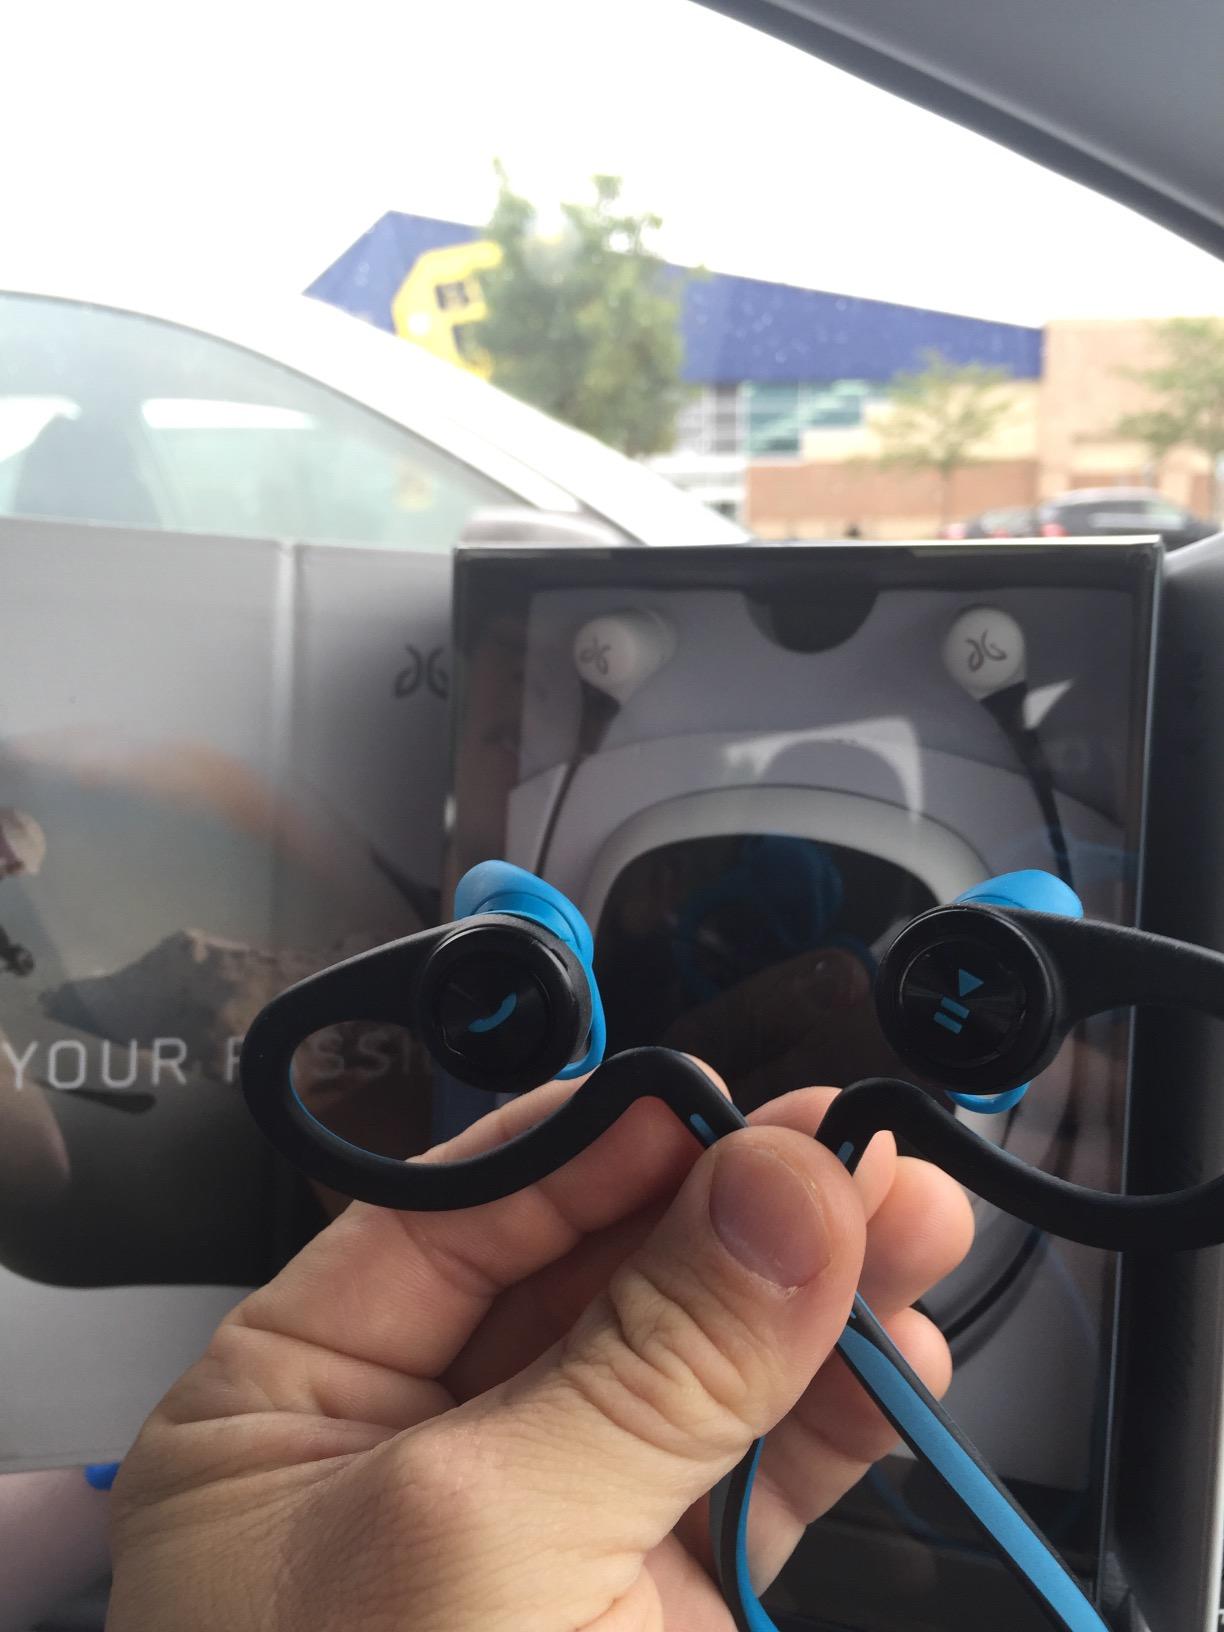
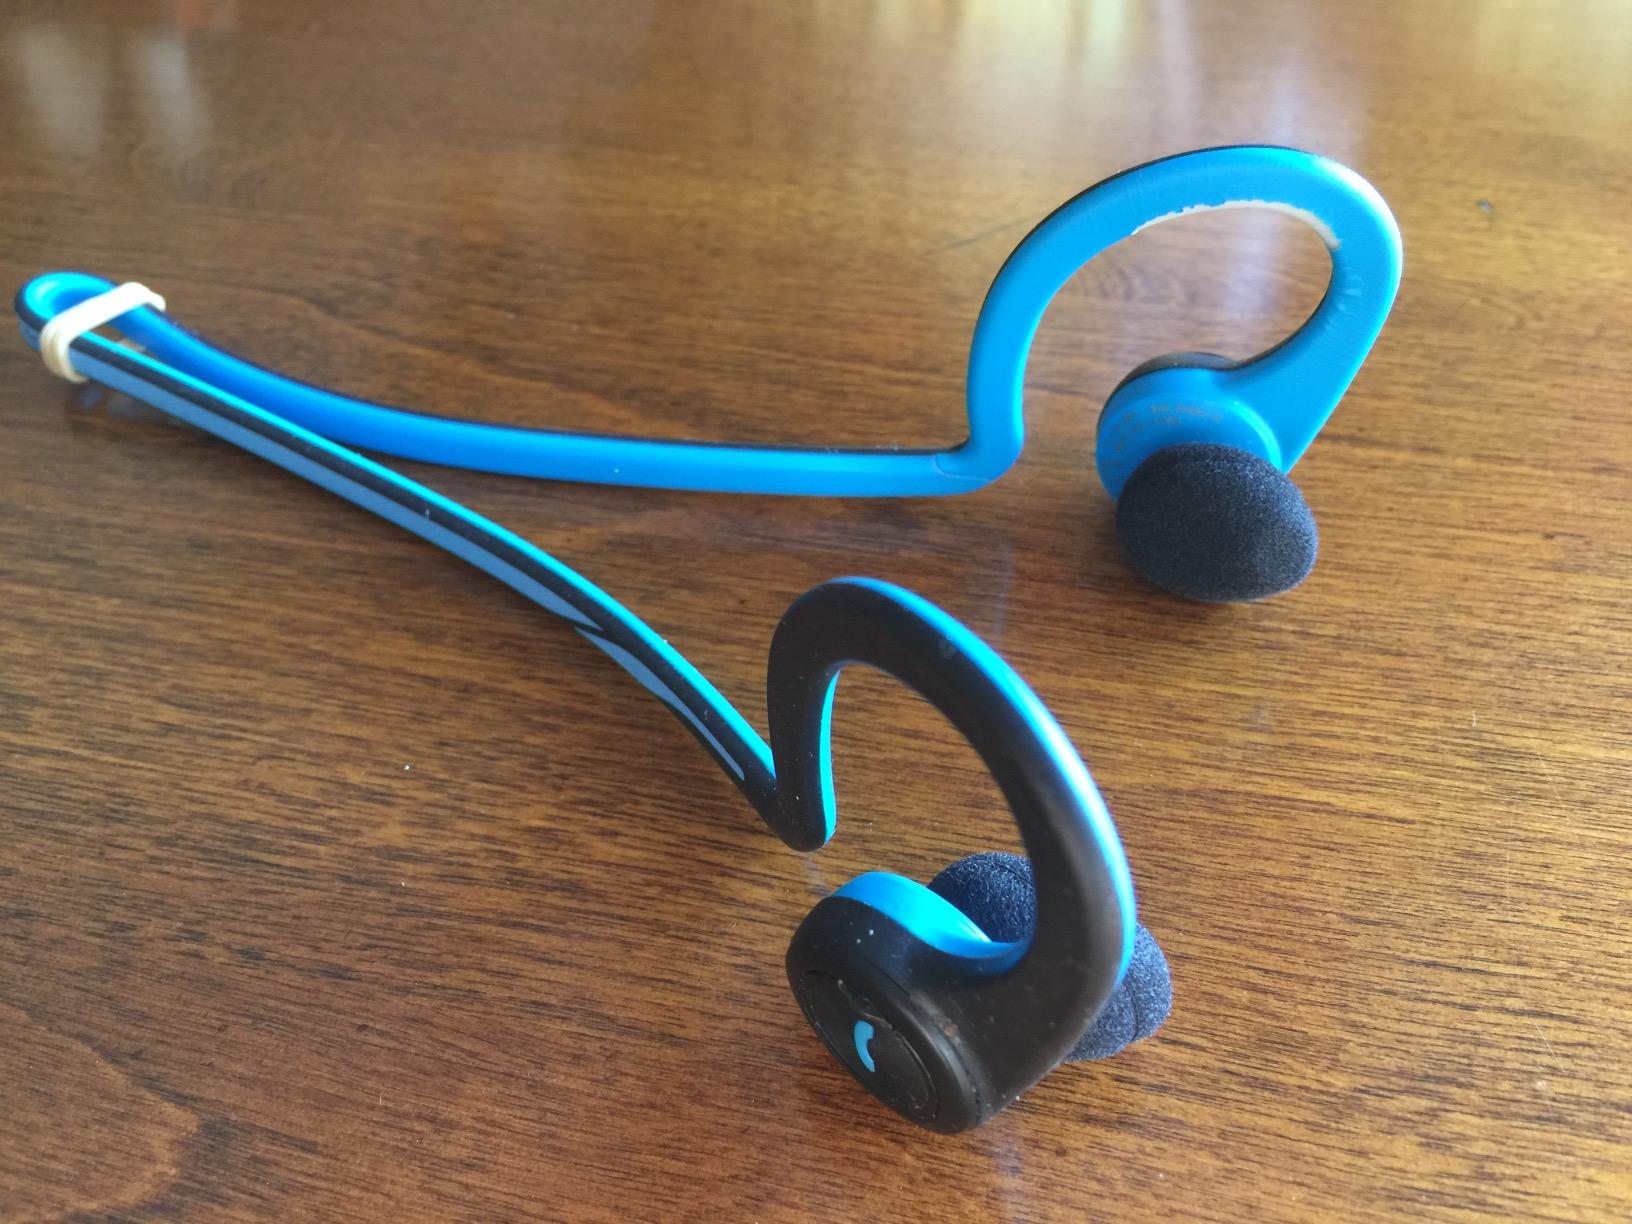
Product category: headphones
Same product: yes